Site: brandenburg
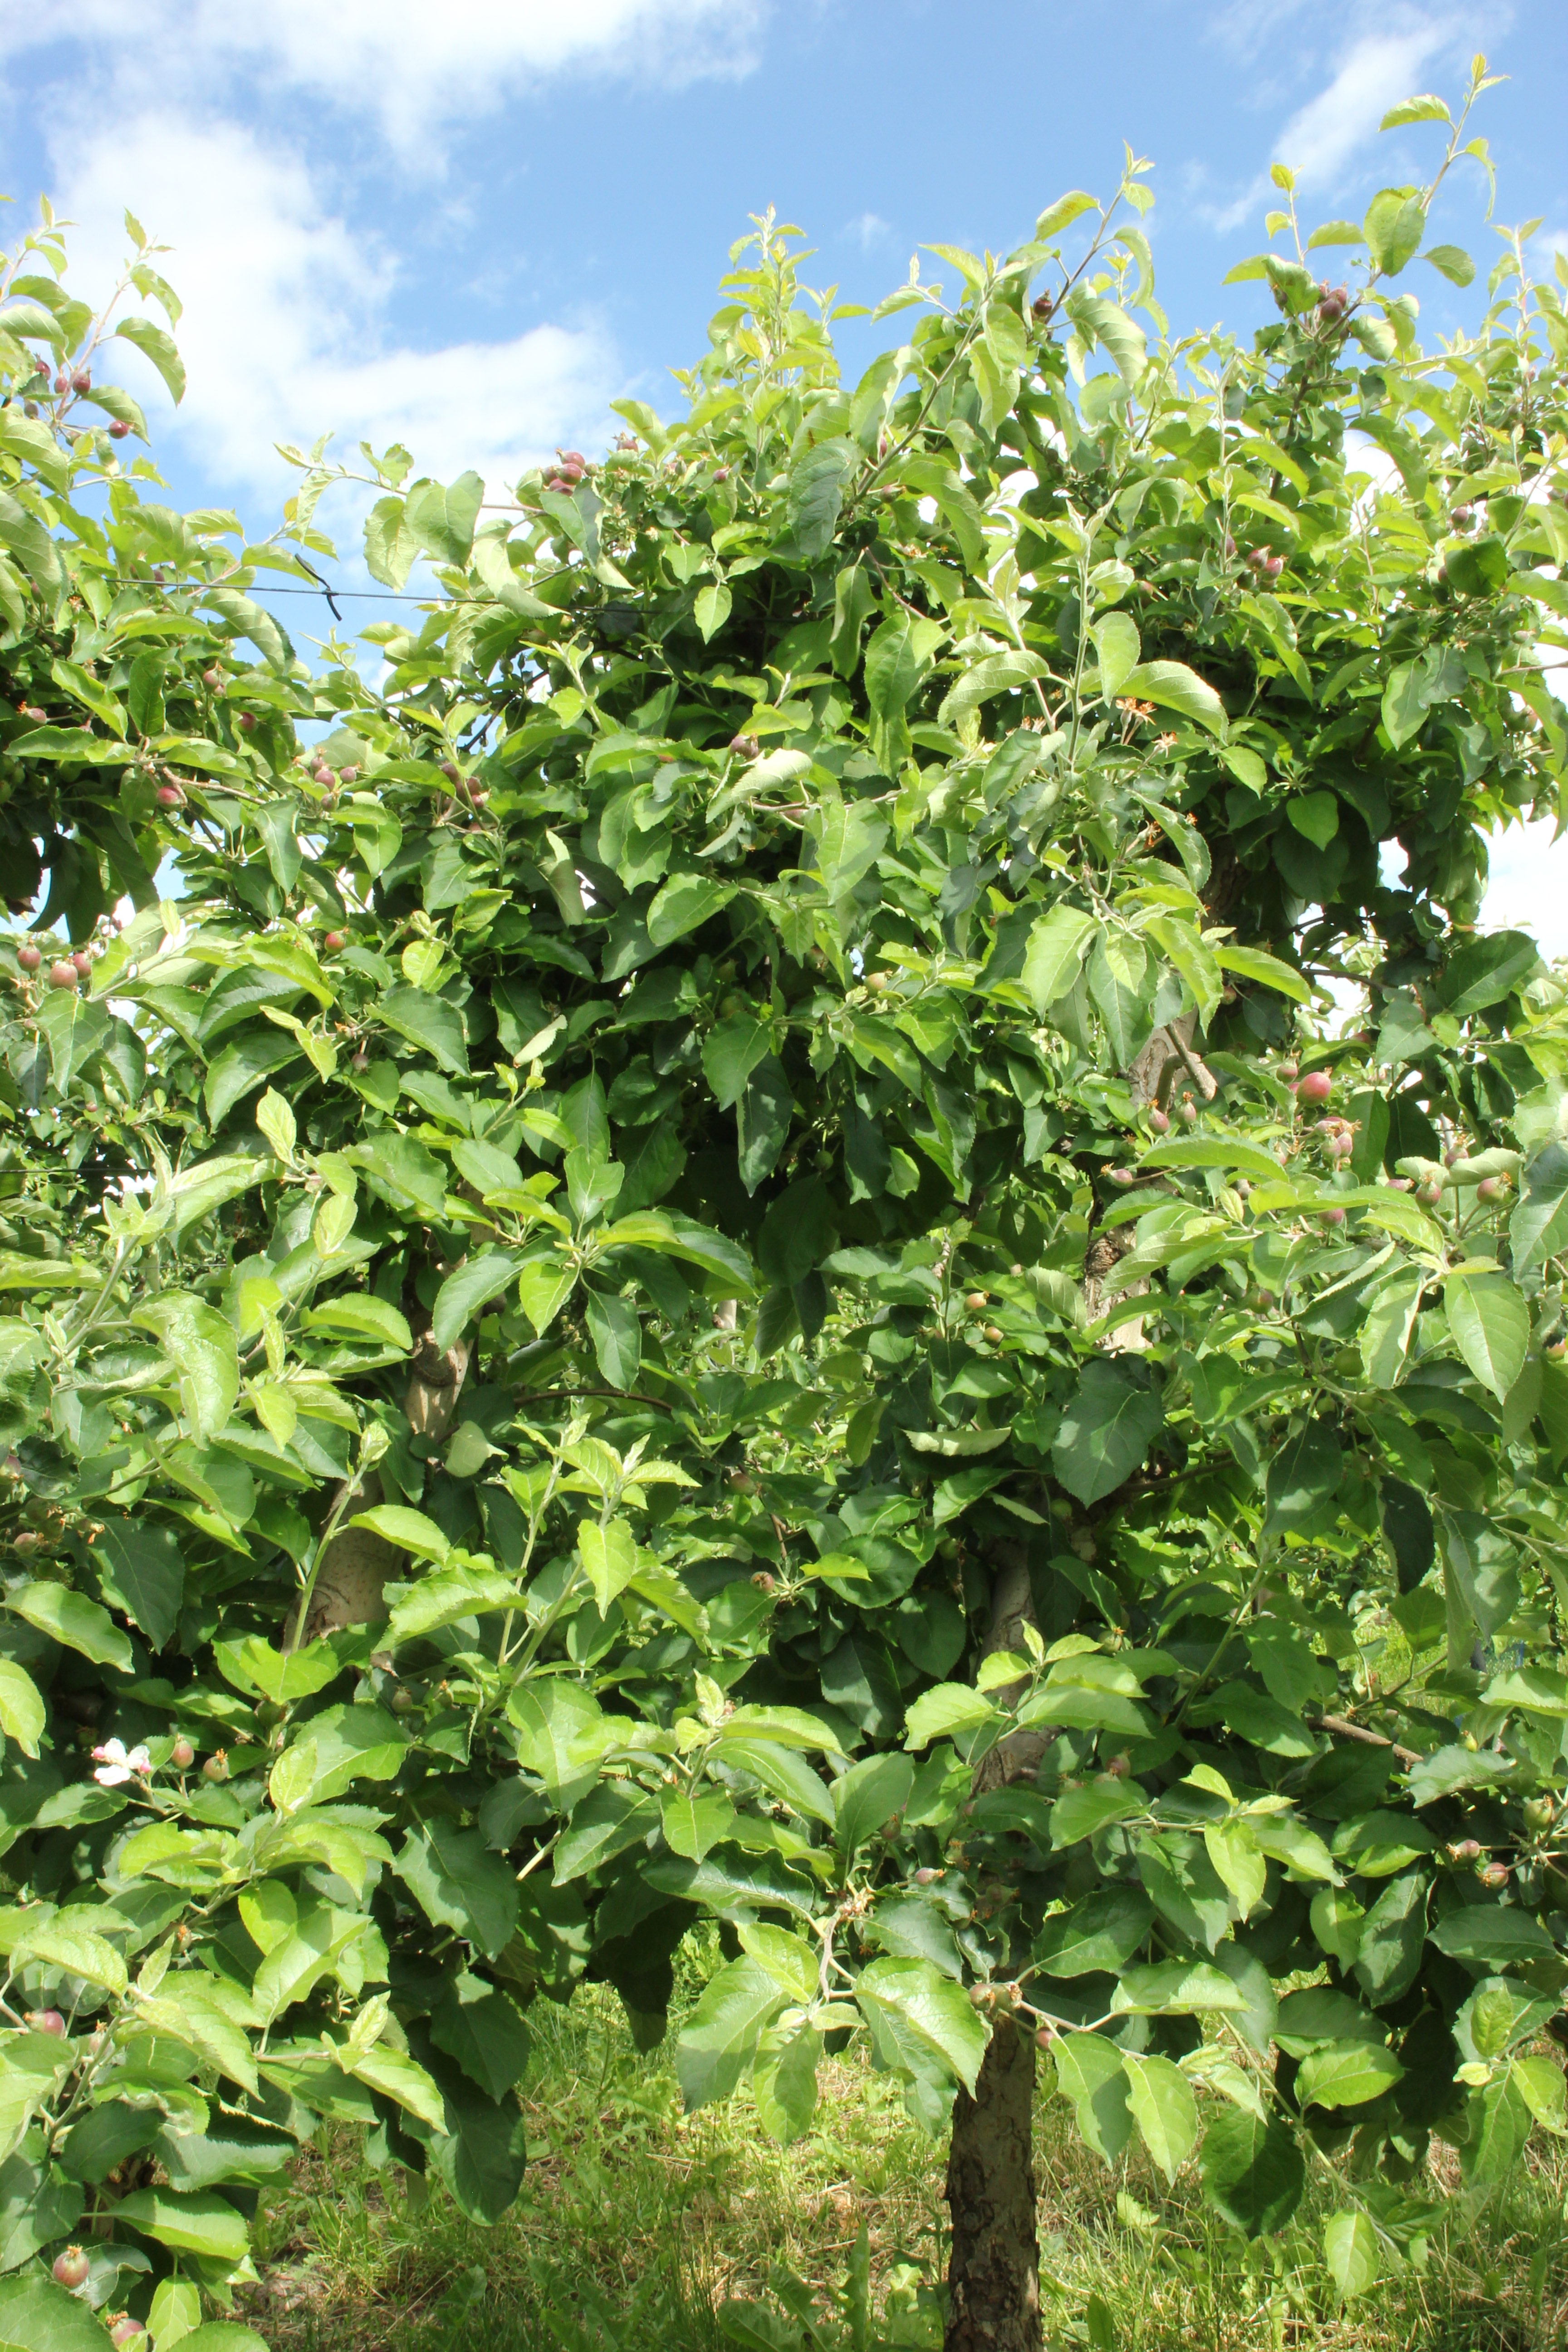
Growth stage (BBCH 72): Development of fruit